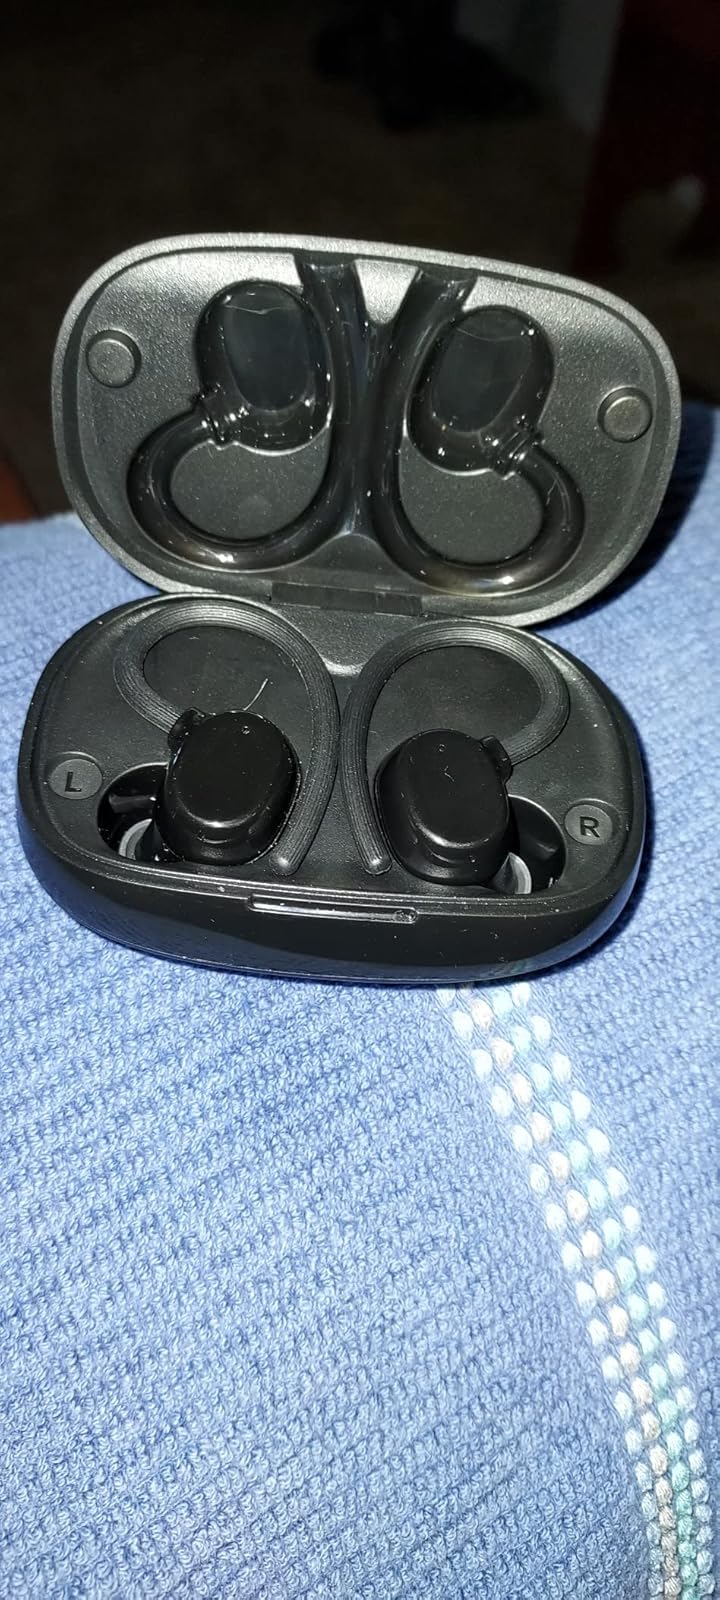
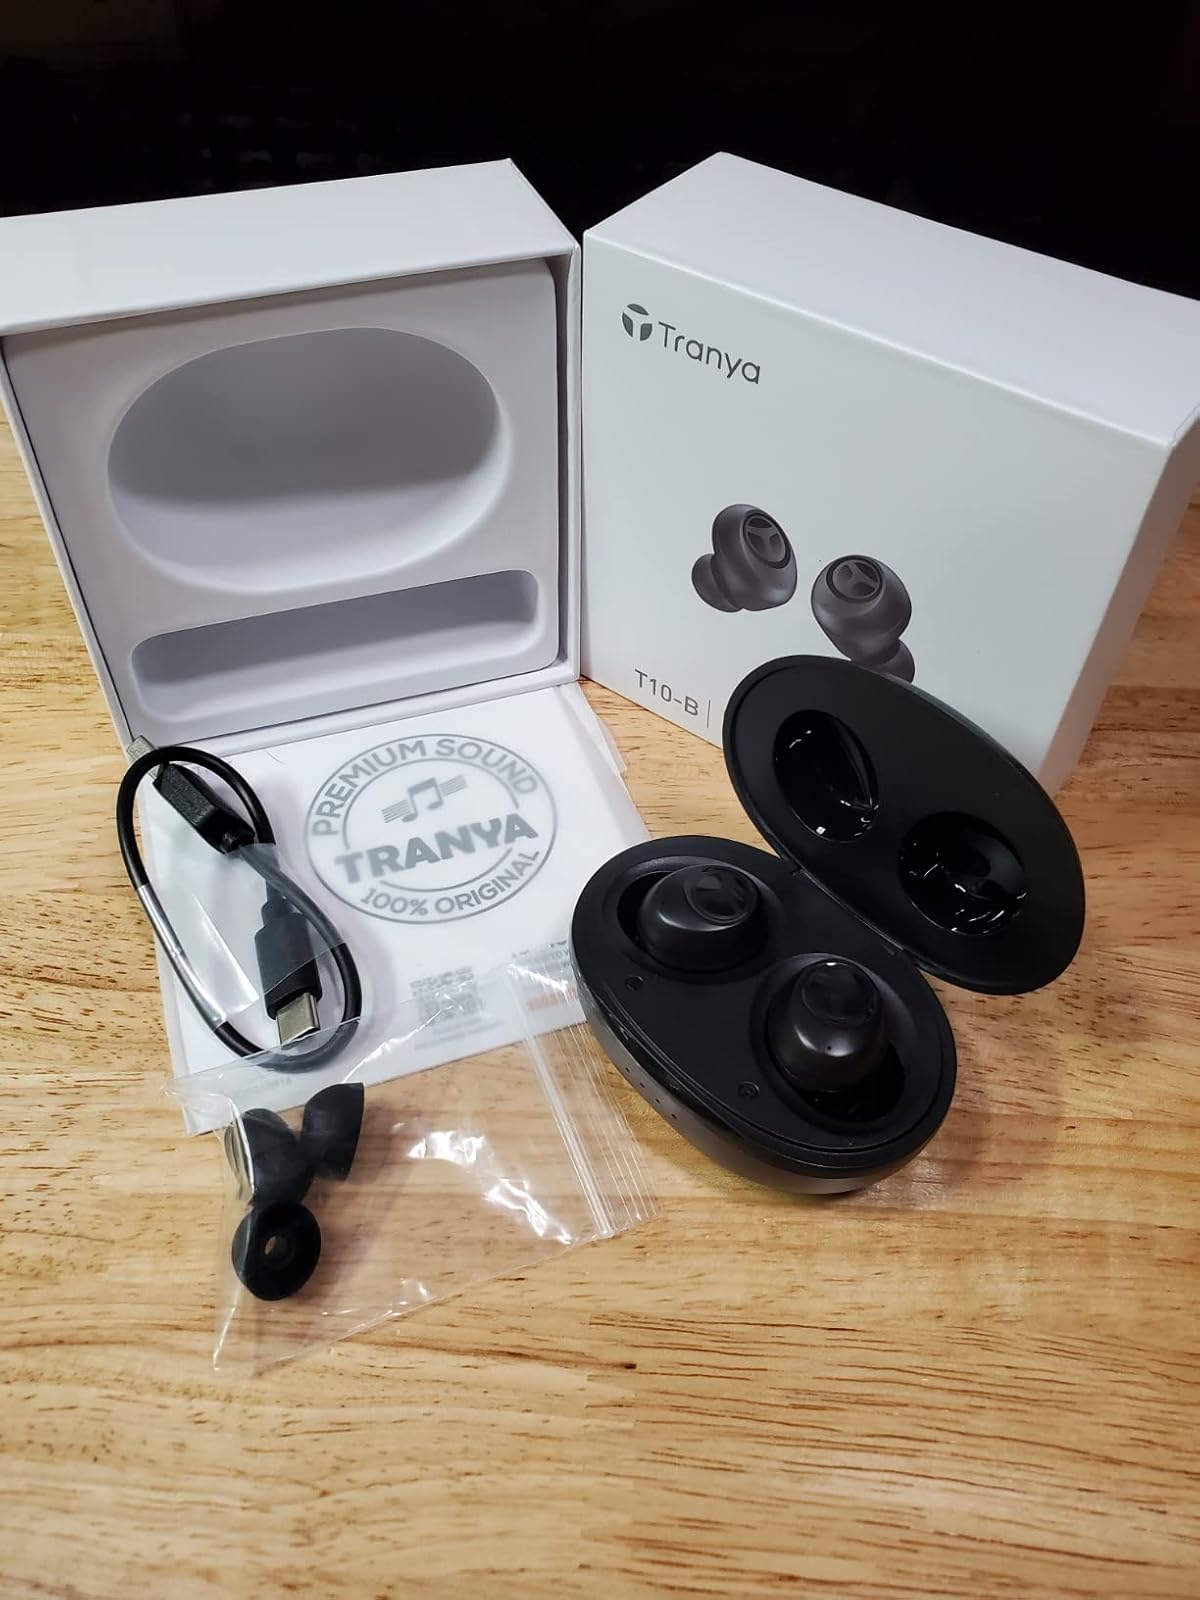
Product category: earbuds
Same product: no